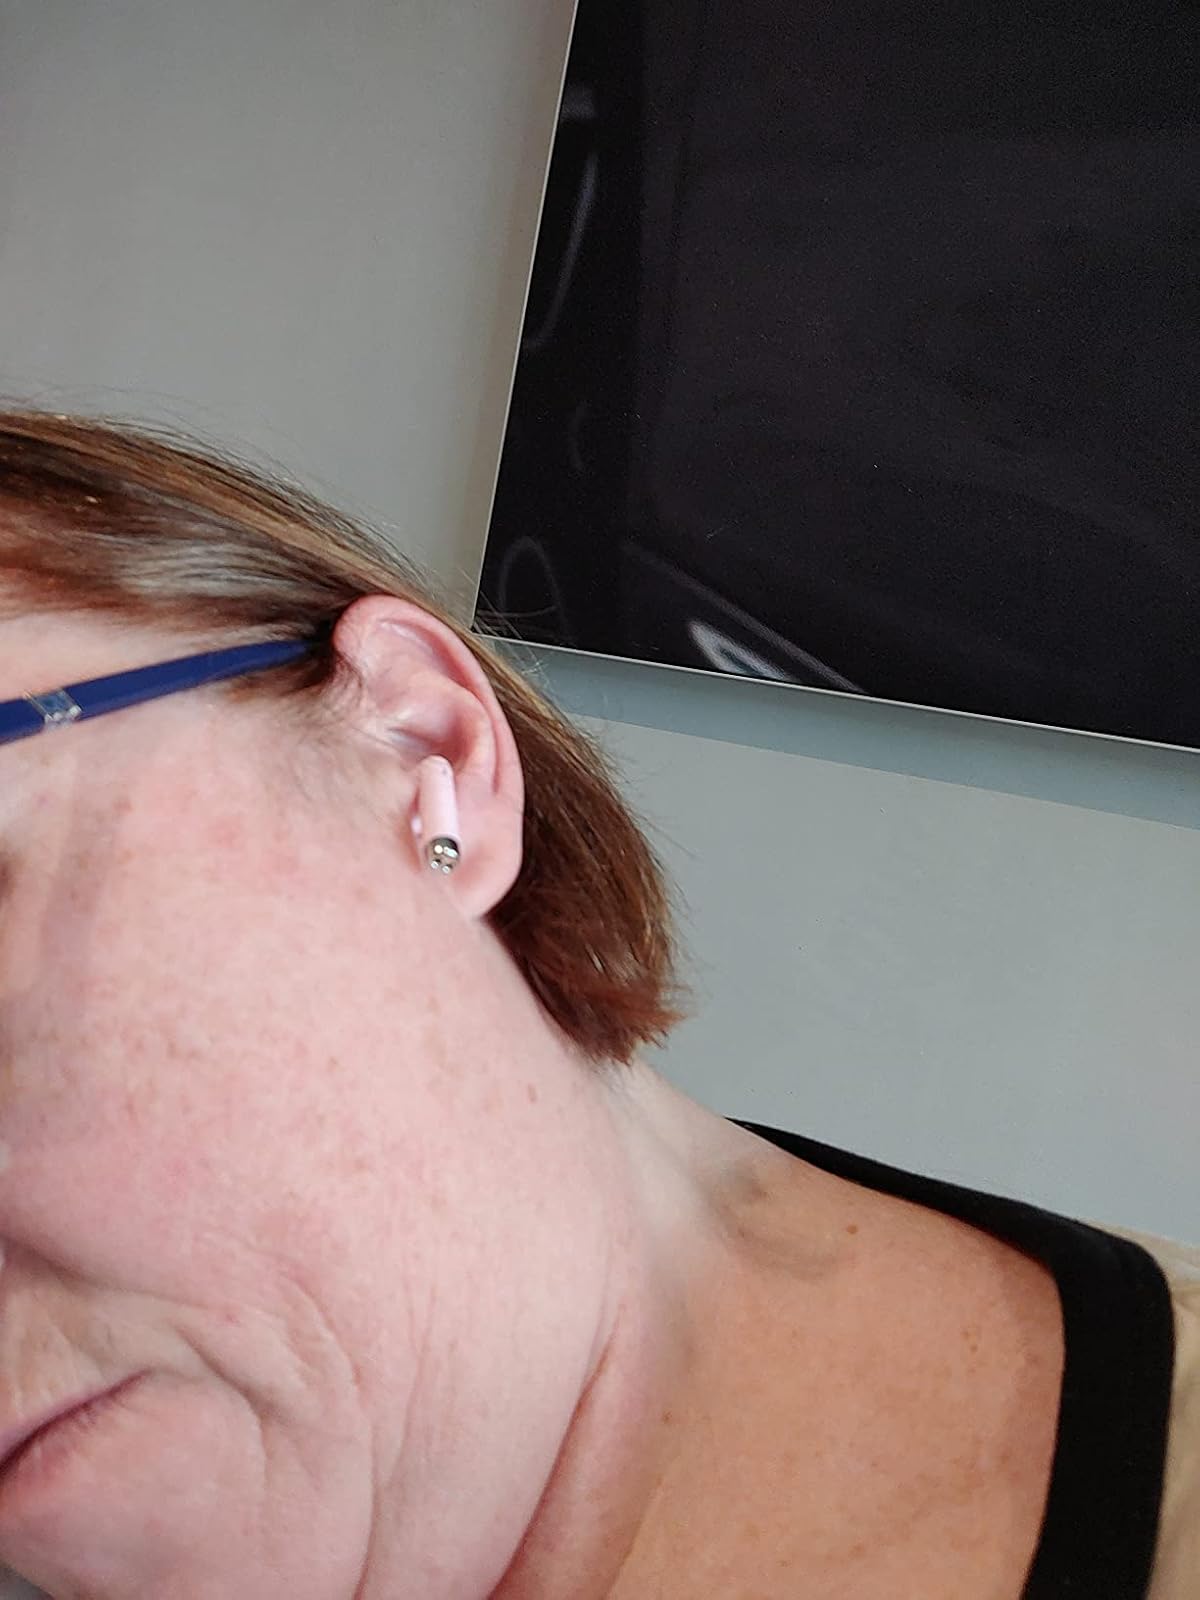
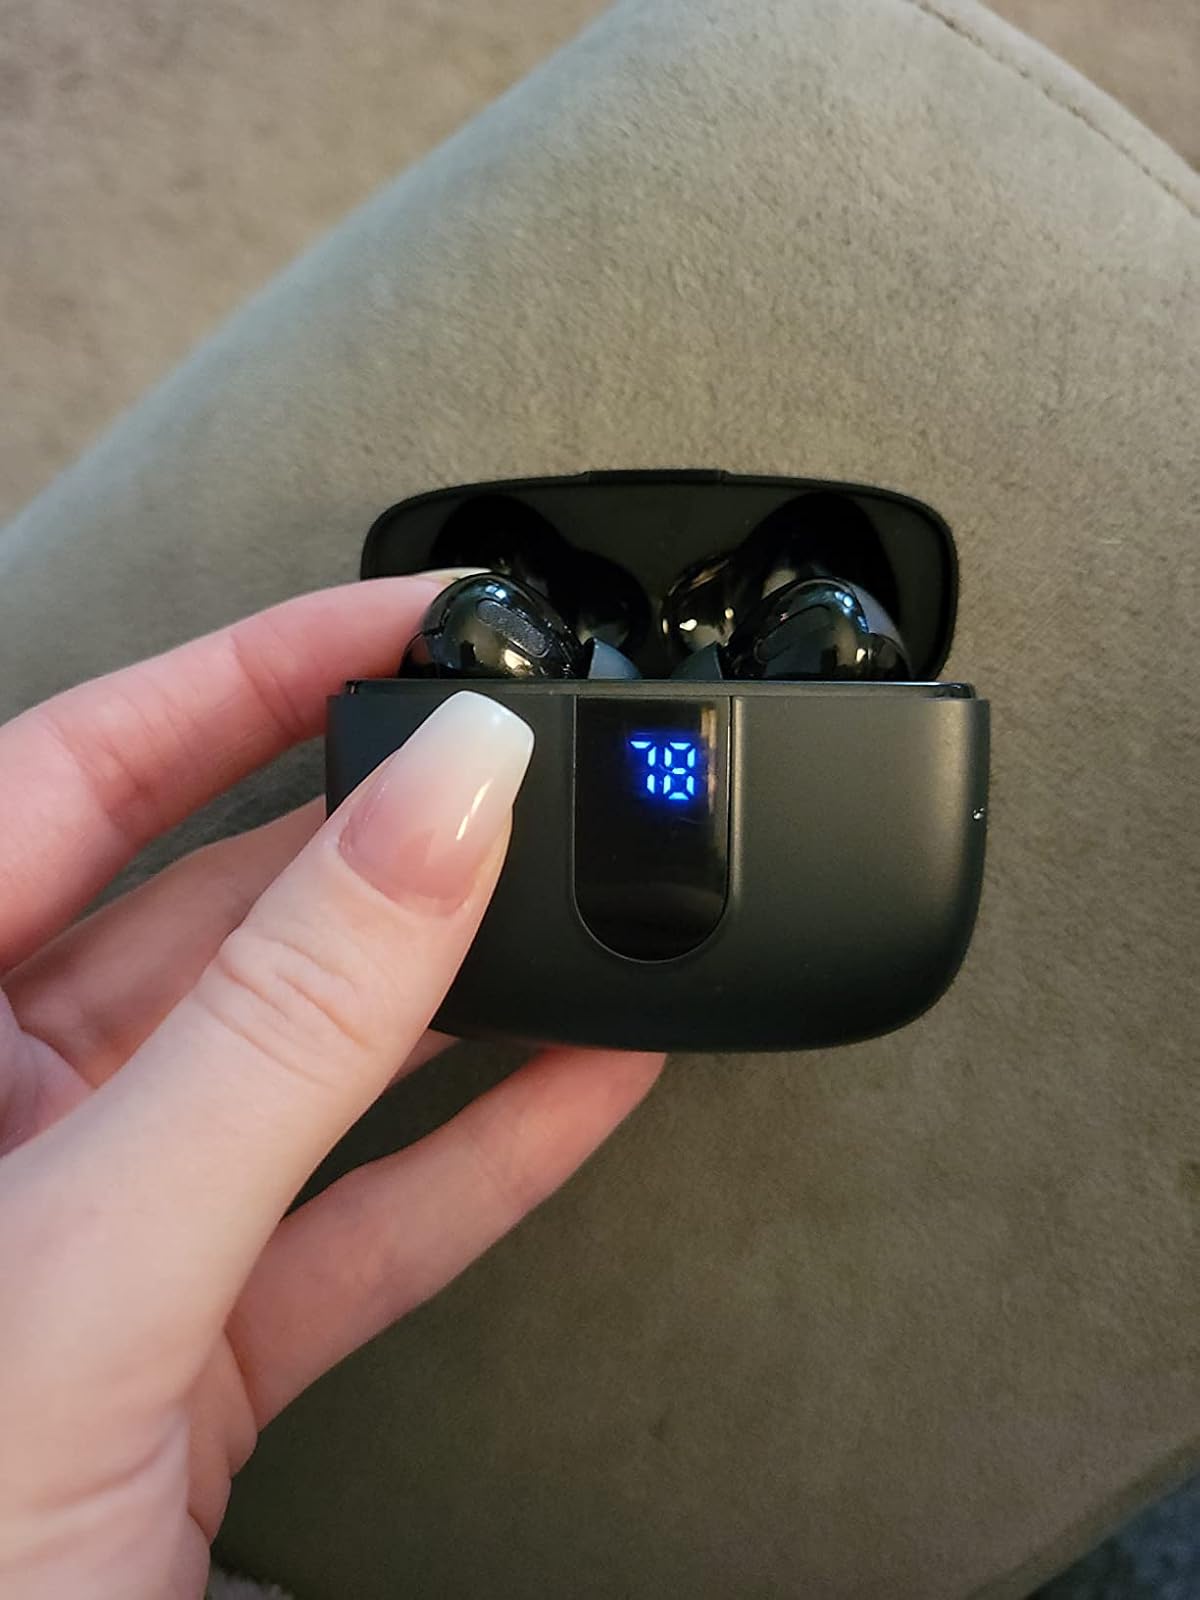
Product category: earbuds
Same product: no